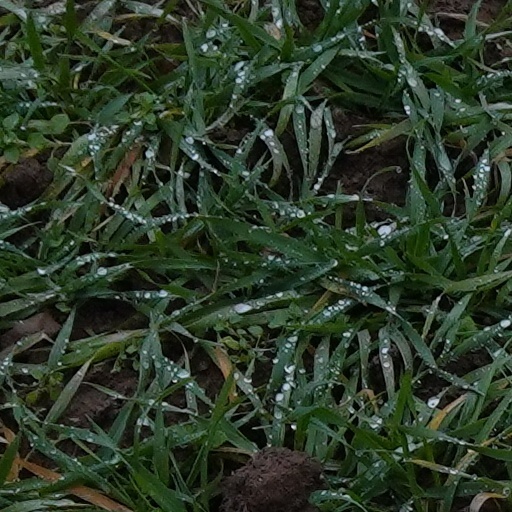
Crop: wheat